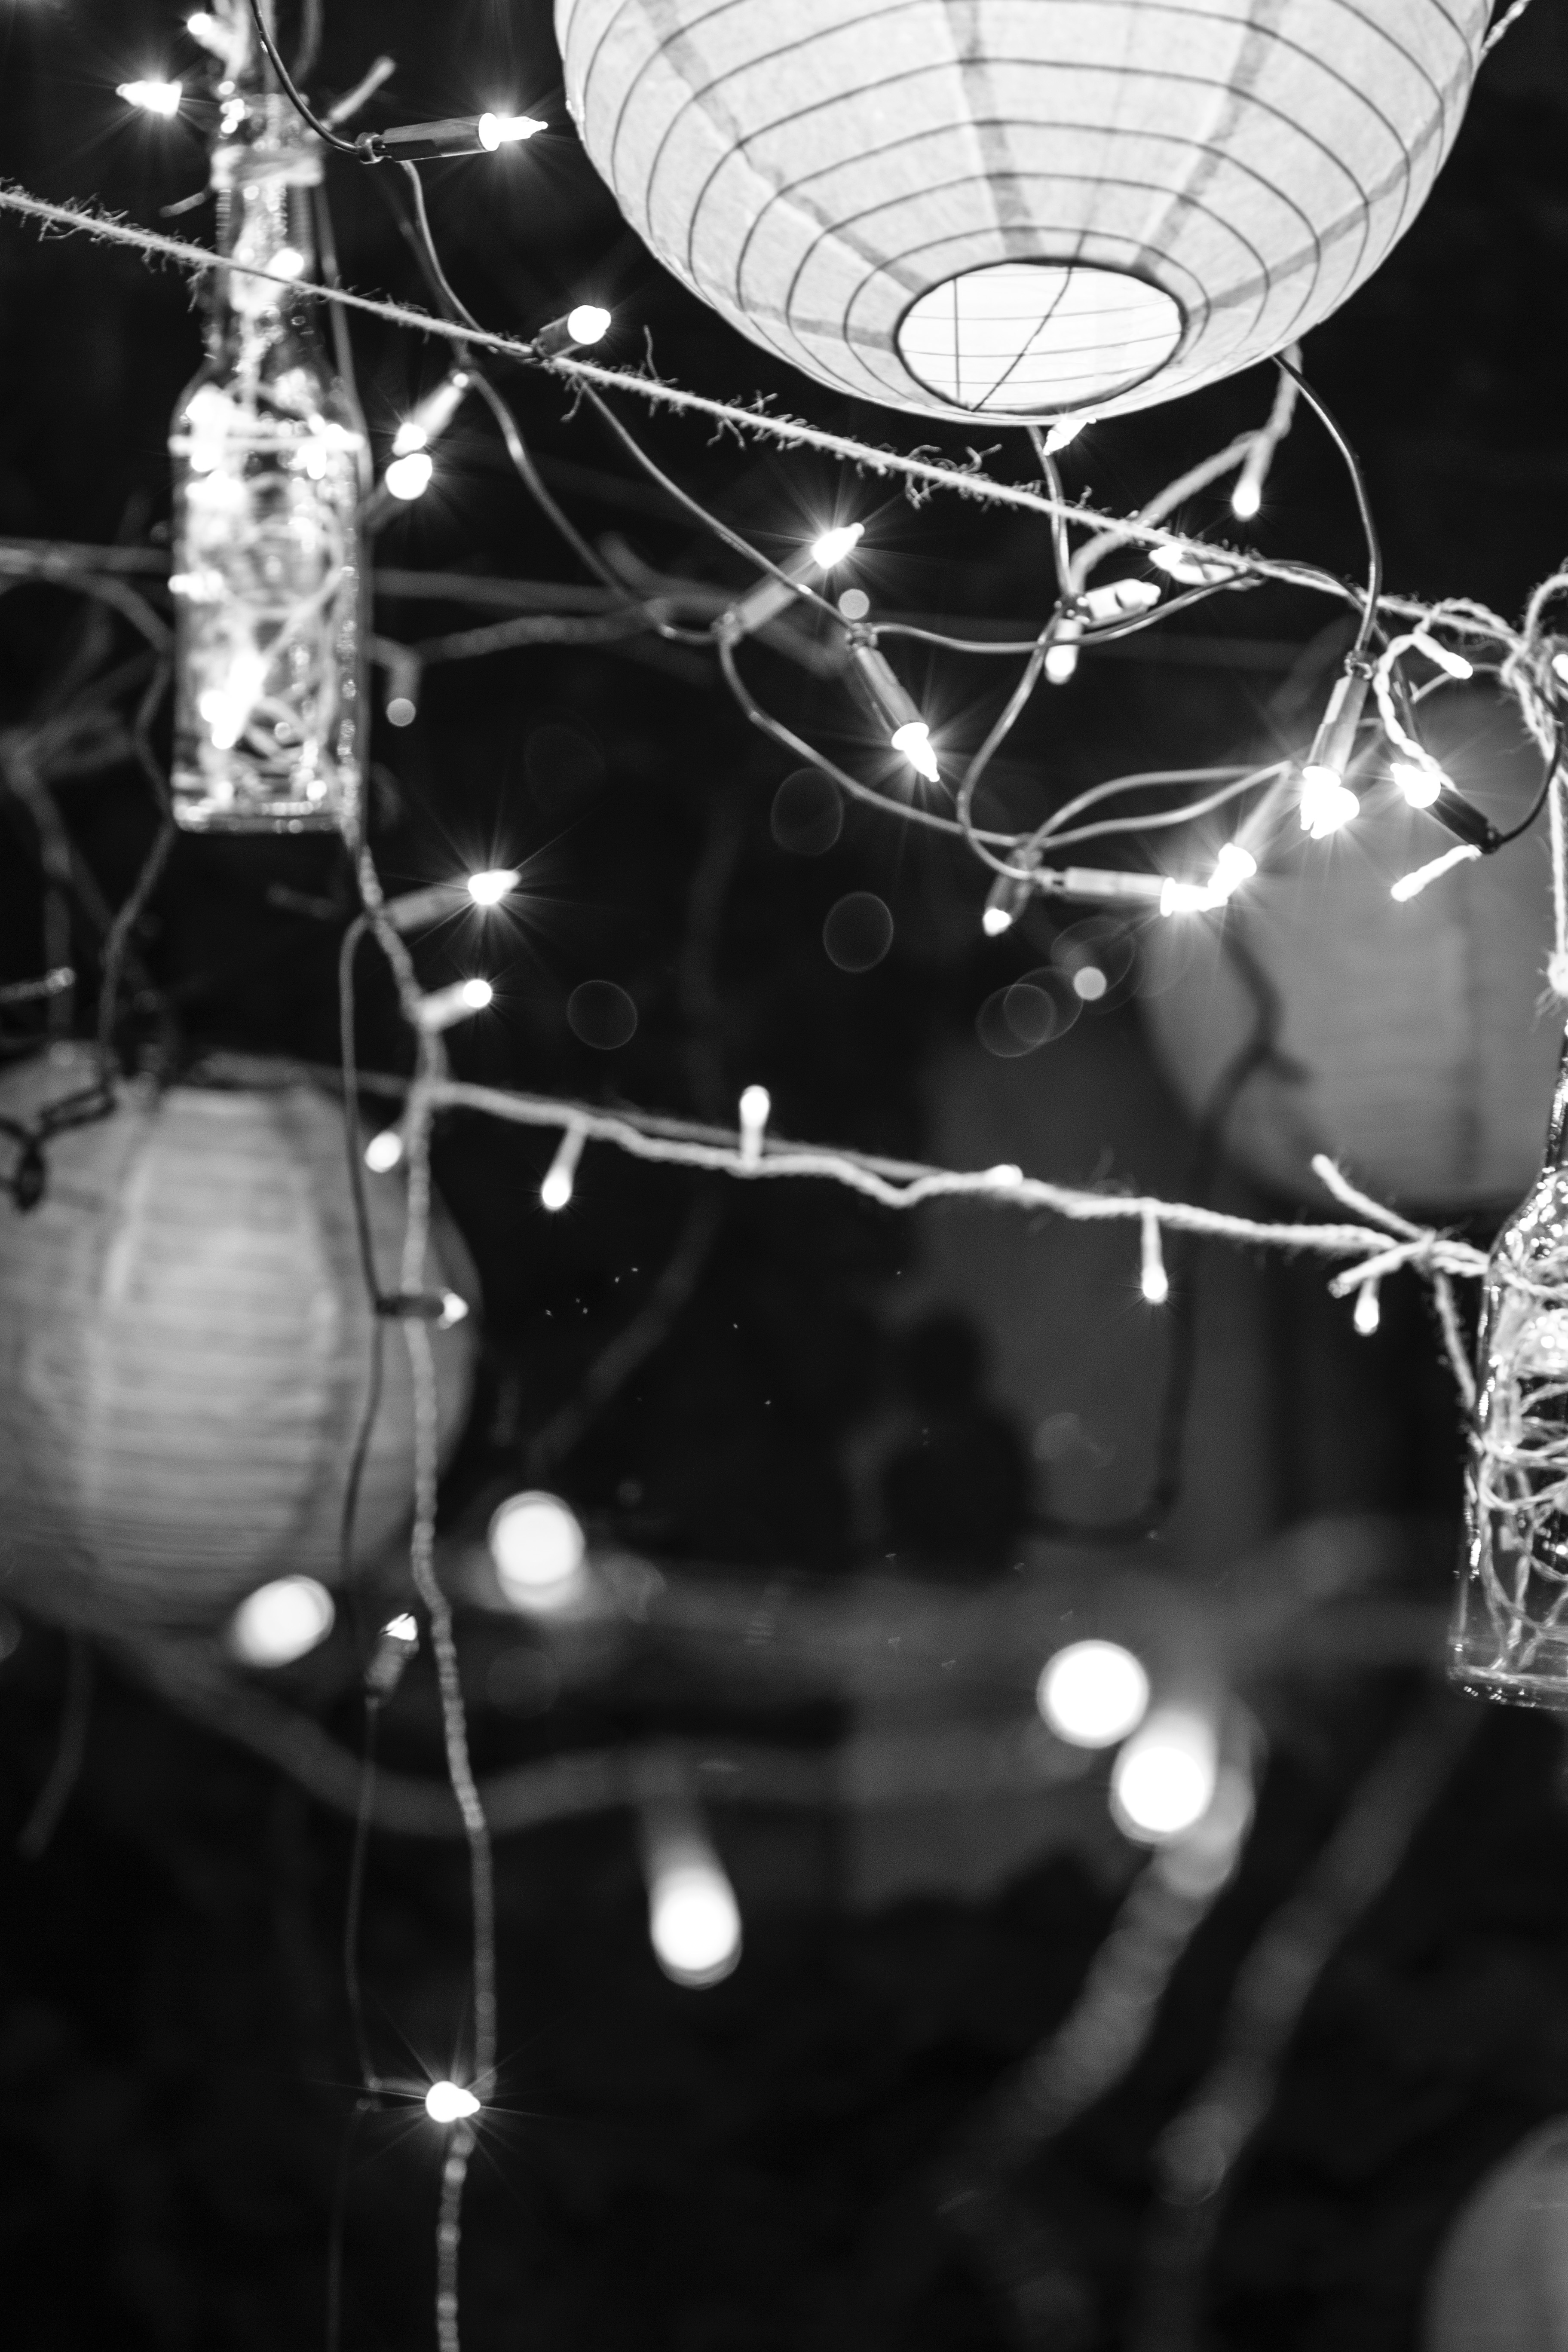
light, black and white, photography, darkness, black, monochrome, monochrome photography